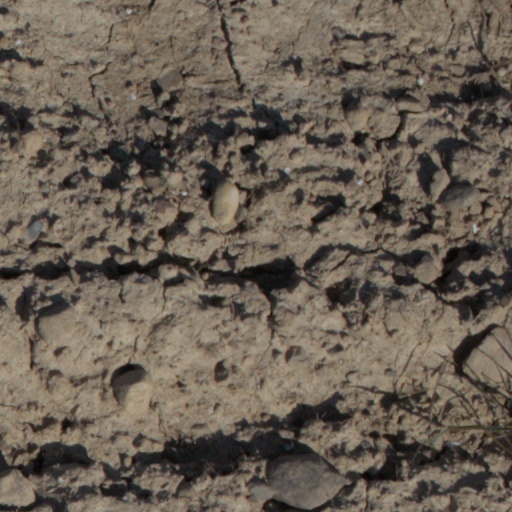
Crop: wheat